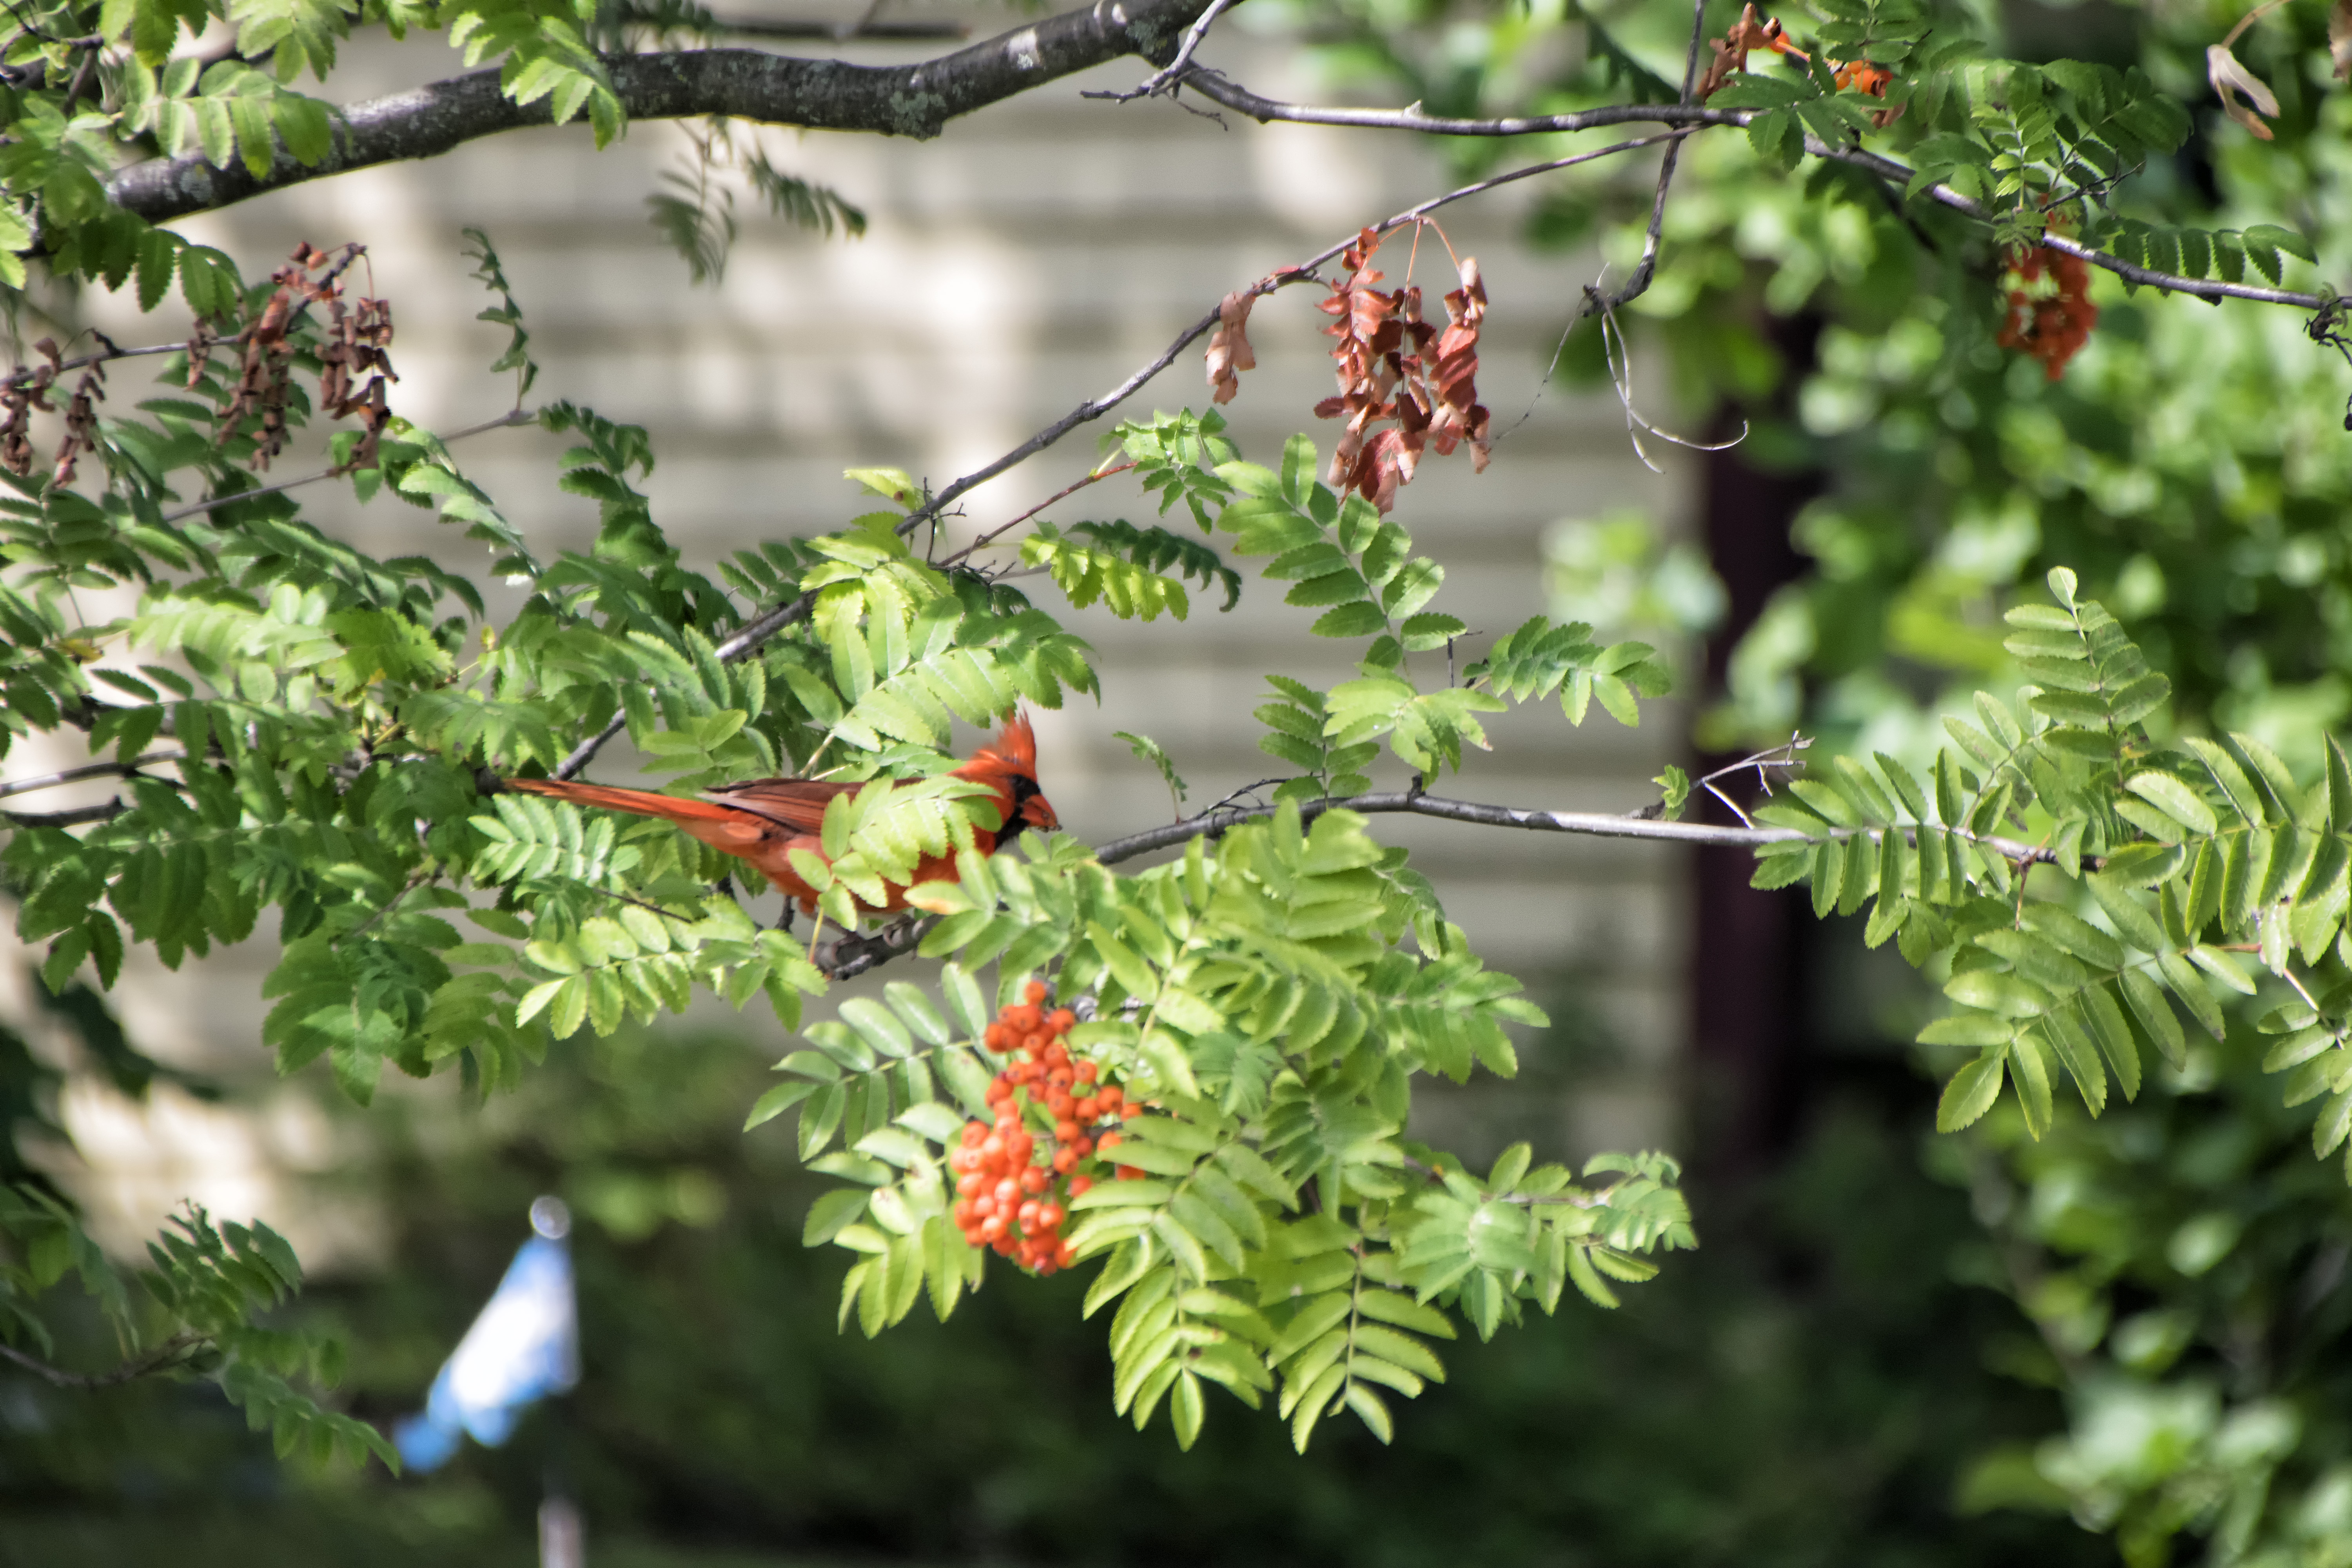
tree, branch, bird, plant, leaf, flower, jungle, evergreen, botany, garden, fir, flora, spruce, canada, shrub, rouge, northern, quebec, cardinal, sherbrooke, oiseau, woody plant, land plant